Migron (Israeli settlement)

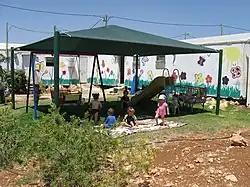
Migron nursery school

Migron was located 14 kilometers north of Jerusalem in the northern Binyamin, 7.7 km east of the Green line, outside of the Separation Barrier. It fell under the jurisdiction of the Mateh Binyamin Regional Council. It was situated on a dominant hilltop over Highway 60, the main road that connects the northern West Bank with the southern areas, between the settlement Ofra and the Shaar Binyamin Industrial Park.